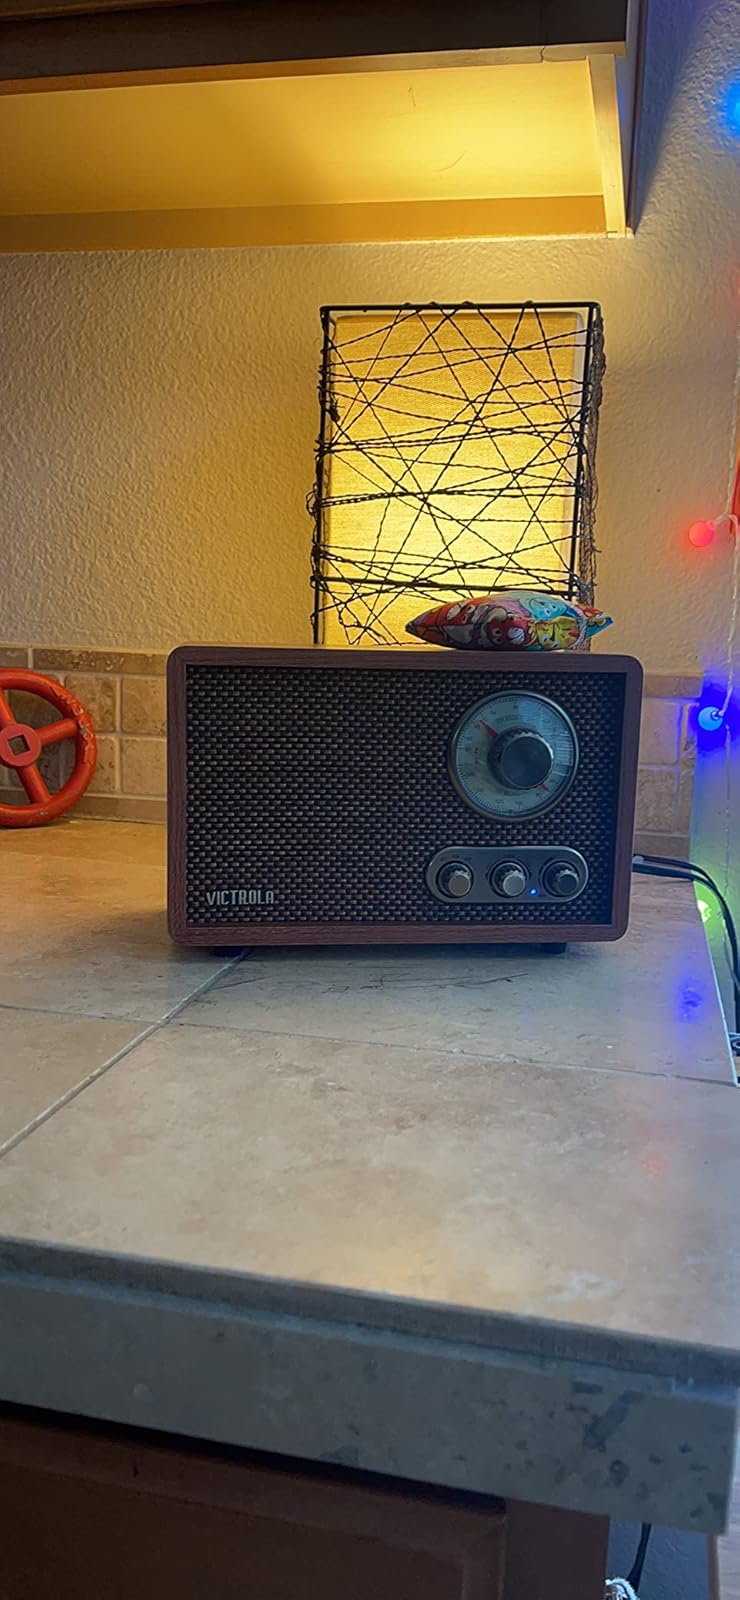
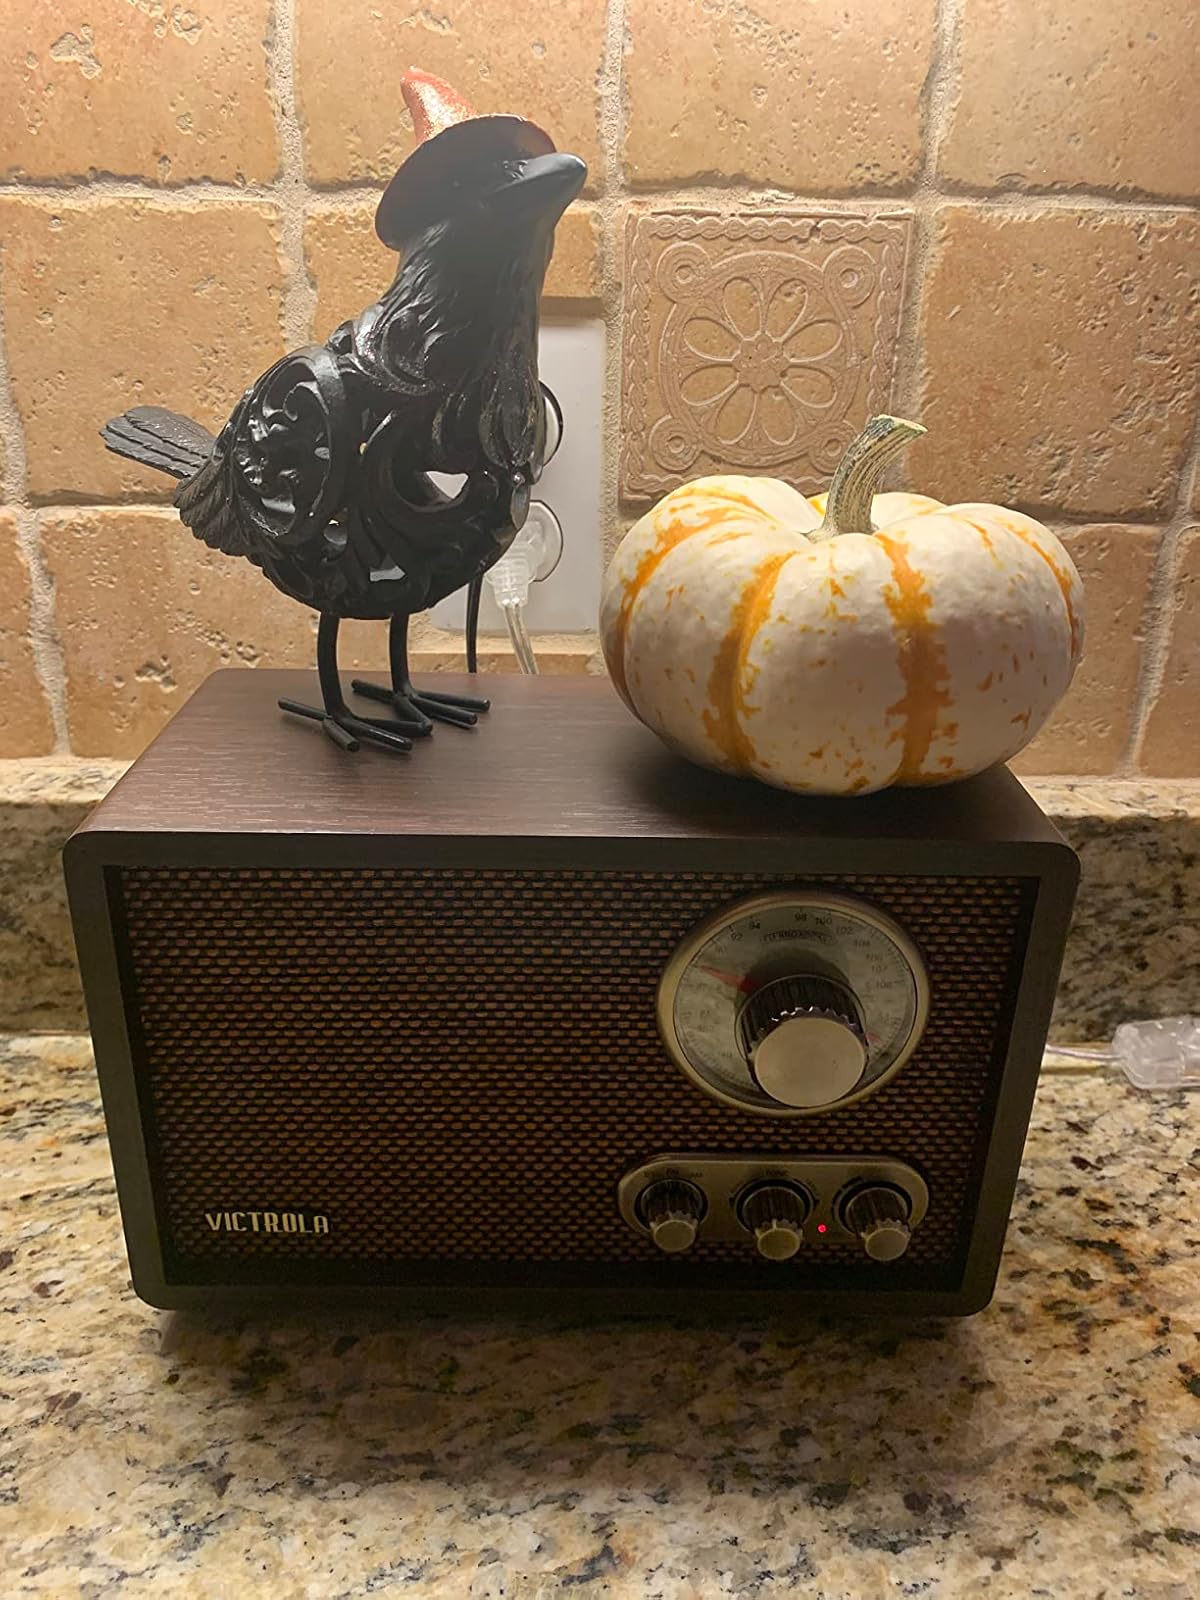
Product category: radio
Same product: no